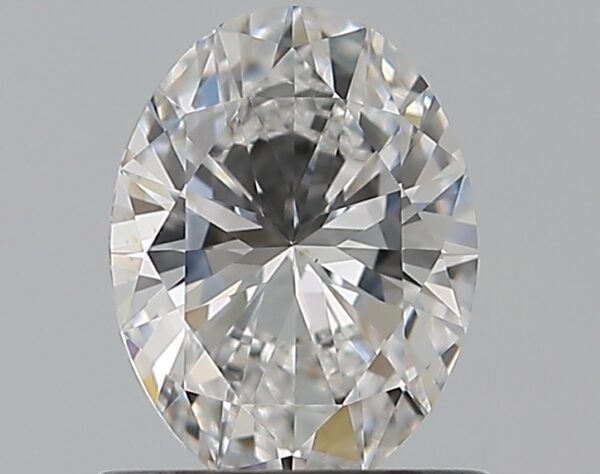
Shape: oval
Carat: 0.7
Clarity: VS2
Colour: E
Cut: VG
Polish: EX
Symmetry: VG
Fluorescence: N
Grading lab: GIA
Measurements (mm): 6.78 x 5.09 x 3.23